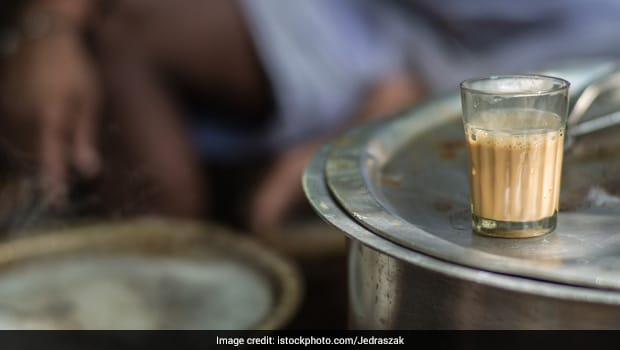
Dish: chai